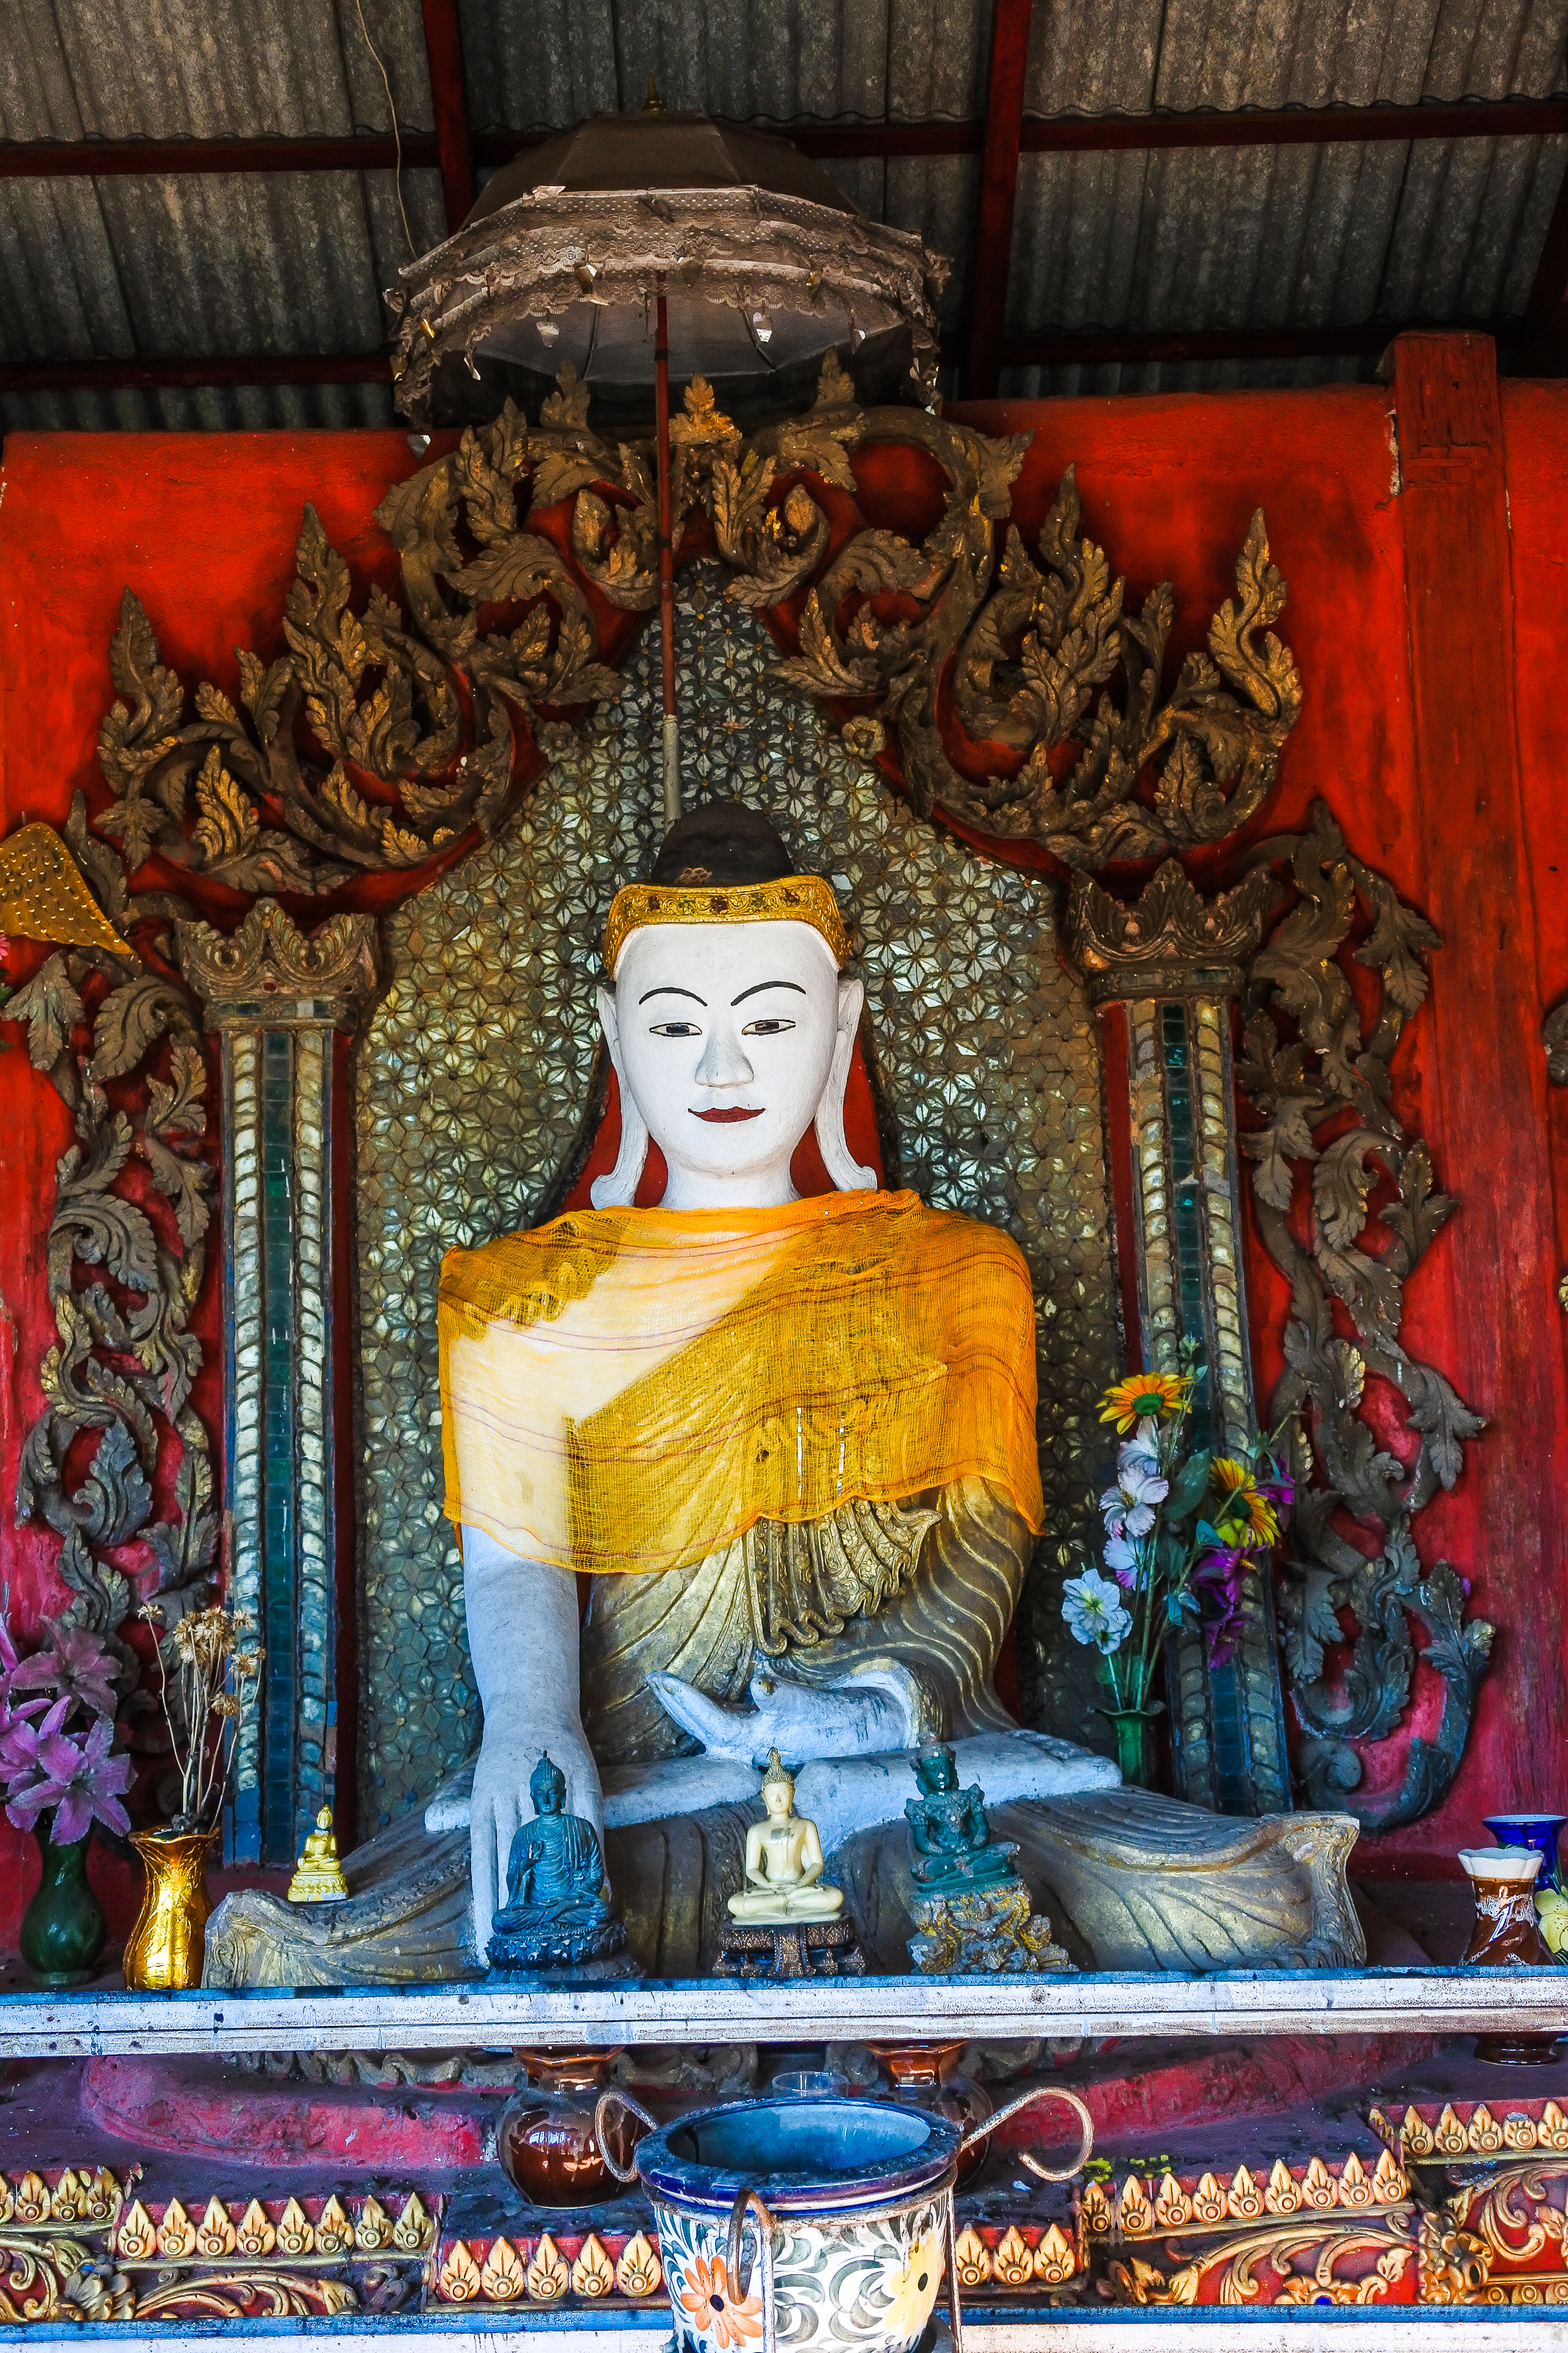
city, north, tourism, holiday, building, mae, beautiful, phra, son, thailand, landmark, architecture, sky, art, famous, old, asia, night, asian, mu, thai, history, wat, buddhism, kong, religion, hong, mae hong son, background, culture, temple, travel, unseen thailand, landscape, doi, place of worship, hindu temple, statue, shrine, fictional character, sculpture, mythology